Joseph Henry McAlpin Benrimo

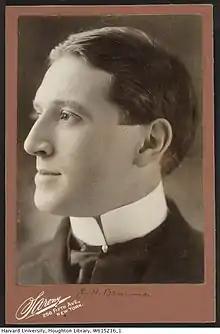
J. H. Benrimo

Joseph Henry McAlpin Benrimo (1874–1942) was an American actor, playwright, and director. He often went by the name J. Harry Benrimo. Among his plays are "The Yellow Jacket" and "The Willow Tree"; the latter was made into a film in 1920. He directed "The Blue Paradise" in its original Broadway production at the Casino Theatre beginning in August 1915. He also staged the musical comedy operetta "The Well of Romance" in 1930.